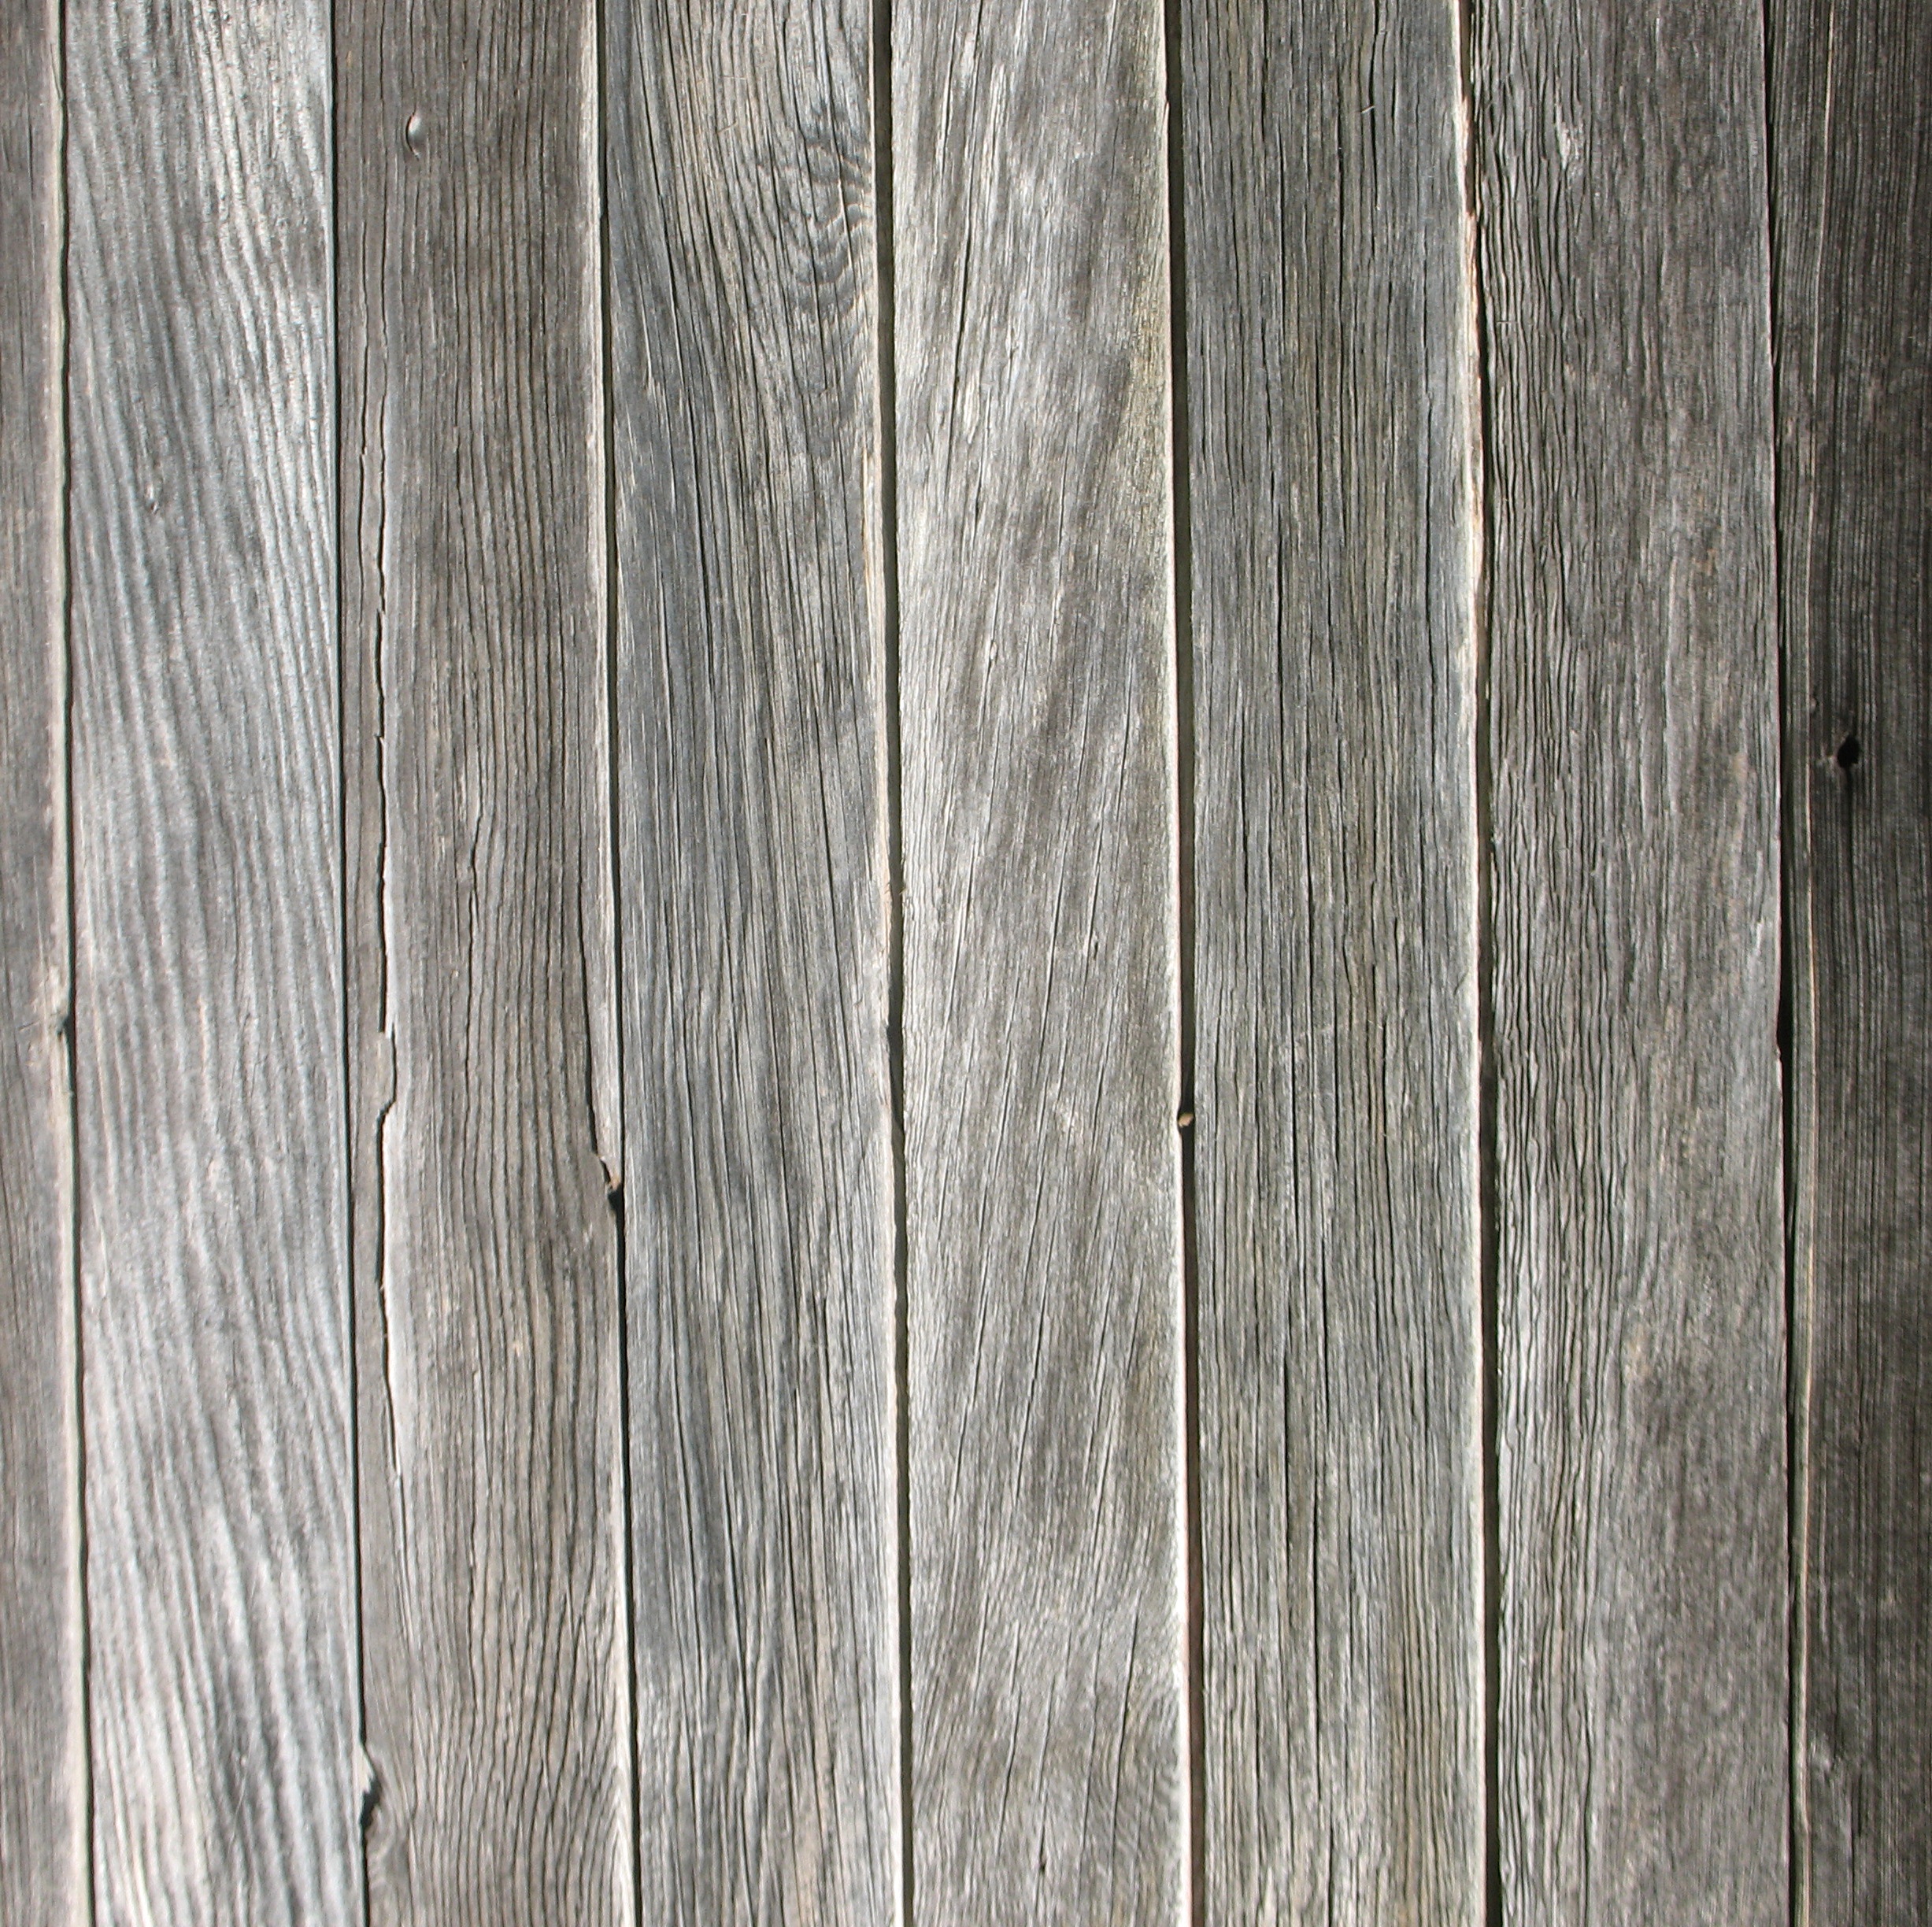
tree, nature, wood, texture, plank, floor, trunk, old, wall, village, clear, gray, jars, figure, hardwood, boards, cracks, the background, flooring, sawn timber, the structure of the, wood flooring, laminate flooring, wood stain, jars trunk